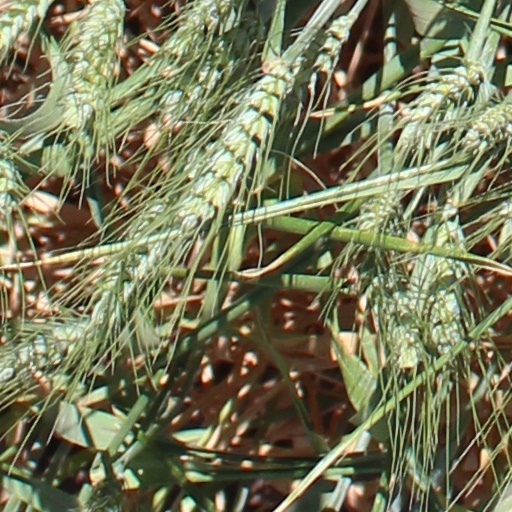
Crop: wheat